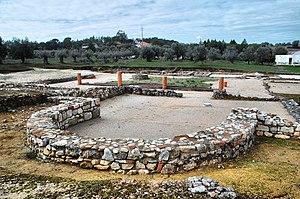
Cet article recense les monuments nationaux du district de Santarém, au Portugal.